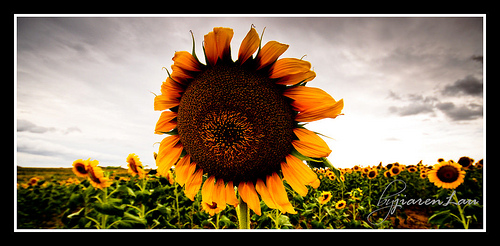
Flower: sunflower